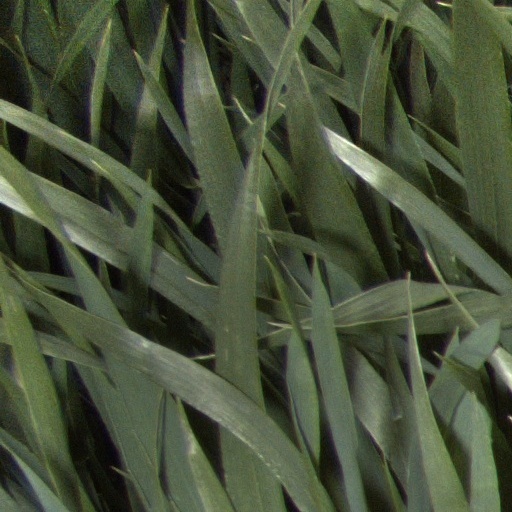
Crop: wheat